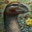
Label: bird